Quemado, New Mexico

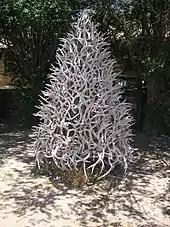
Antler tree in Quemado, 2006

Quemado (meaning "burnt" in English) was named by Spanish conquistadors due to the blackened stones that cover the earth. It was caused by a fire that preceded the arrival of the Spanish in the early 1500s and the carbon remains partially due to paltry rainfall in the region.